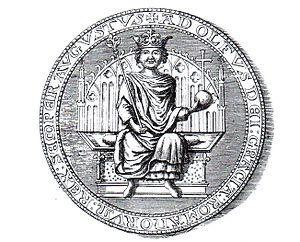
Adolphe de Nassau, est un empereur du Saint-Empire qui régna de 1292 à 1298. Il fut comte de Nassau-Wiesbaden, comte de Nassau-Weilburg, comte de Nassau-Idstein de 1276 à 1298.